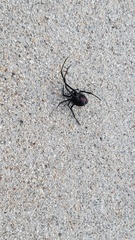
Species: Lactrodectus_hesperus